1st Hull Heavy Battery, Royal Garrison Artillery

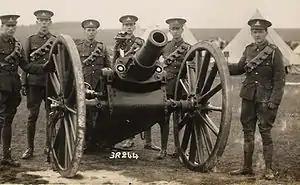
Territorial gunners training with a 5-inch howitzer before World War I

The recruits began training at East Hull Barracks on Holderness Road, performing drill in nearby East Park. The men lived at home, and until uniforms arrived the men of 1st Hull Bty were distinguished form the other East Riding recruits by wearing a red and blue armband on their civilian clothes. The battery's guns, four Boer War-era 4.7-inch guns, arrived at Kingston Street Station in late October, and the men dragged them through the streets of Hull, first to Wenlock Barracks, then on to East Hull Barracks.